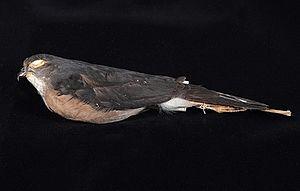
L'Épervier des Célèbes est une espèce d'oiseaux de la famille des Accipitridae.